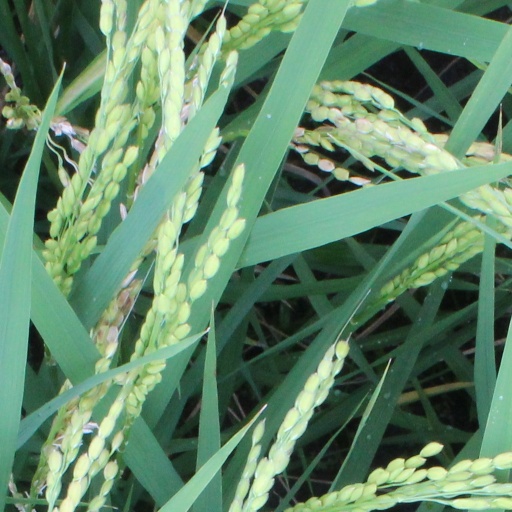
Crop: rice